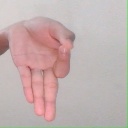
अक्षर: ज्ञ